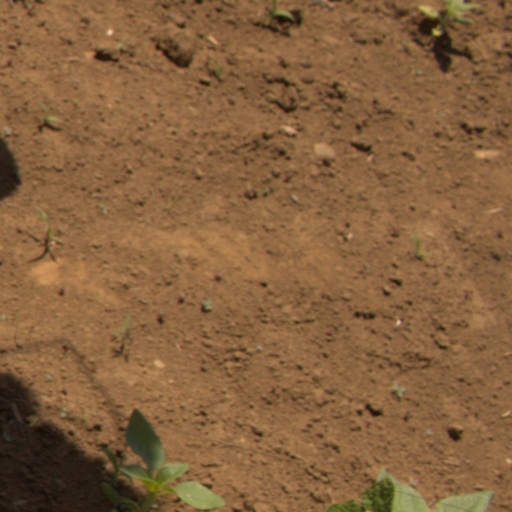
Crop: Jerusalem artichoke